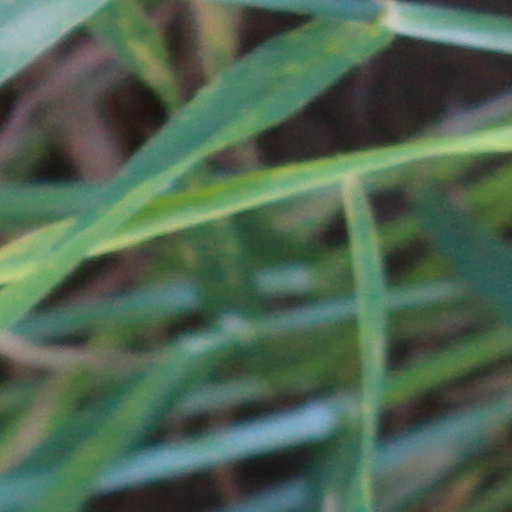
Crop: wheat